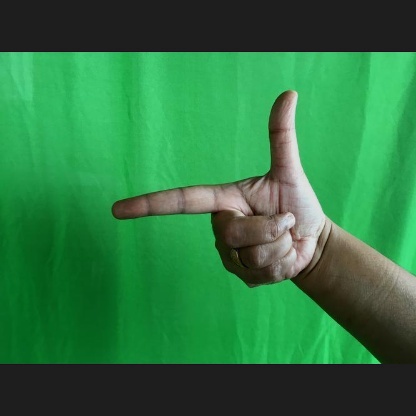
Mudra: Chandrakala